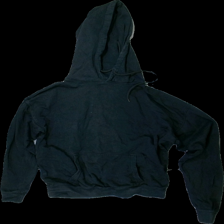
View: front
Type: Hoodie
Category: Men
Brand: Not in the list
Brand text on label: stay
Colors: Black, Yellow
Material: 100% cotton
Pattern: Other
Cut: Regular
Size: S
Season: All
Damage location: top center
Price range: <50
Recommended usage: Export
Description: svart hoodie med text bak, urtvättad
Comment: urtvättad